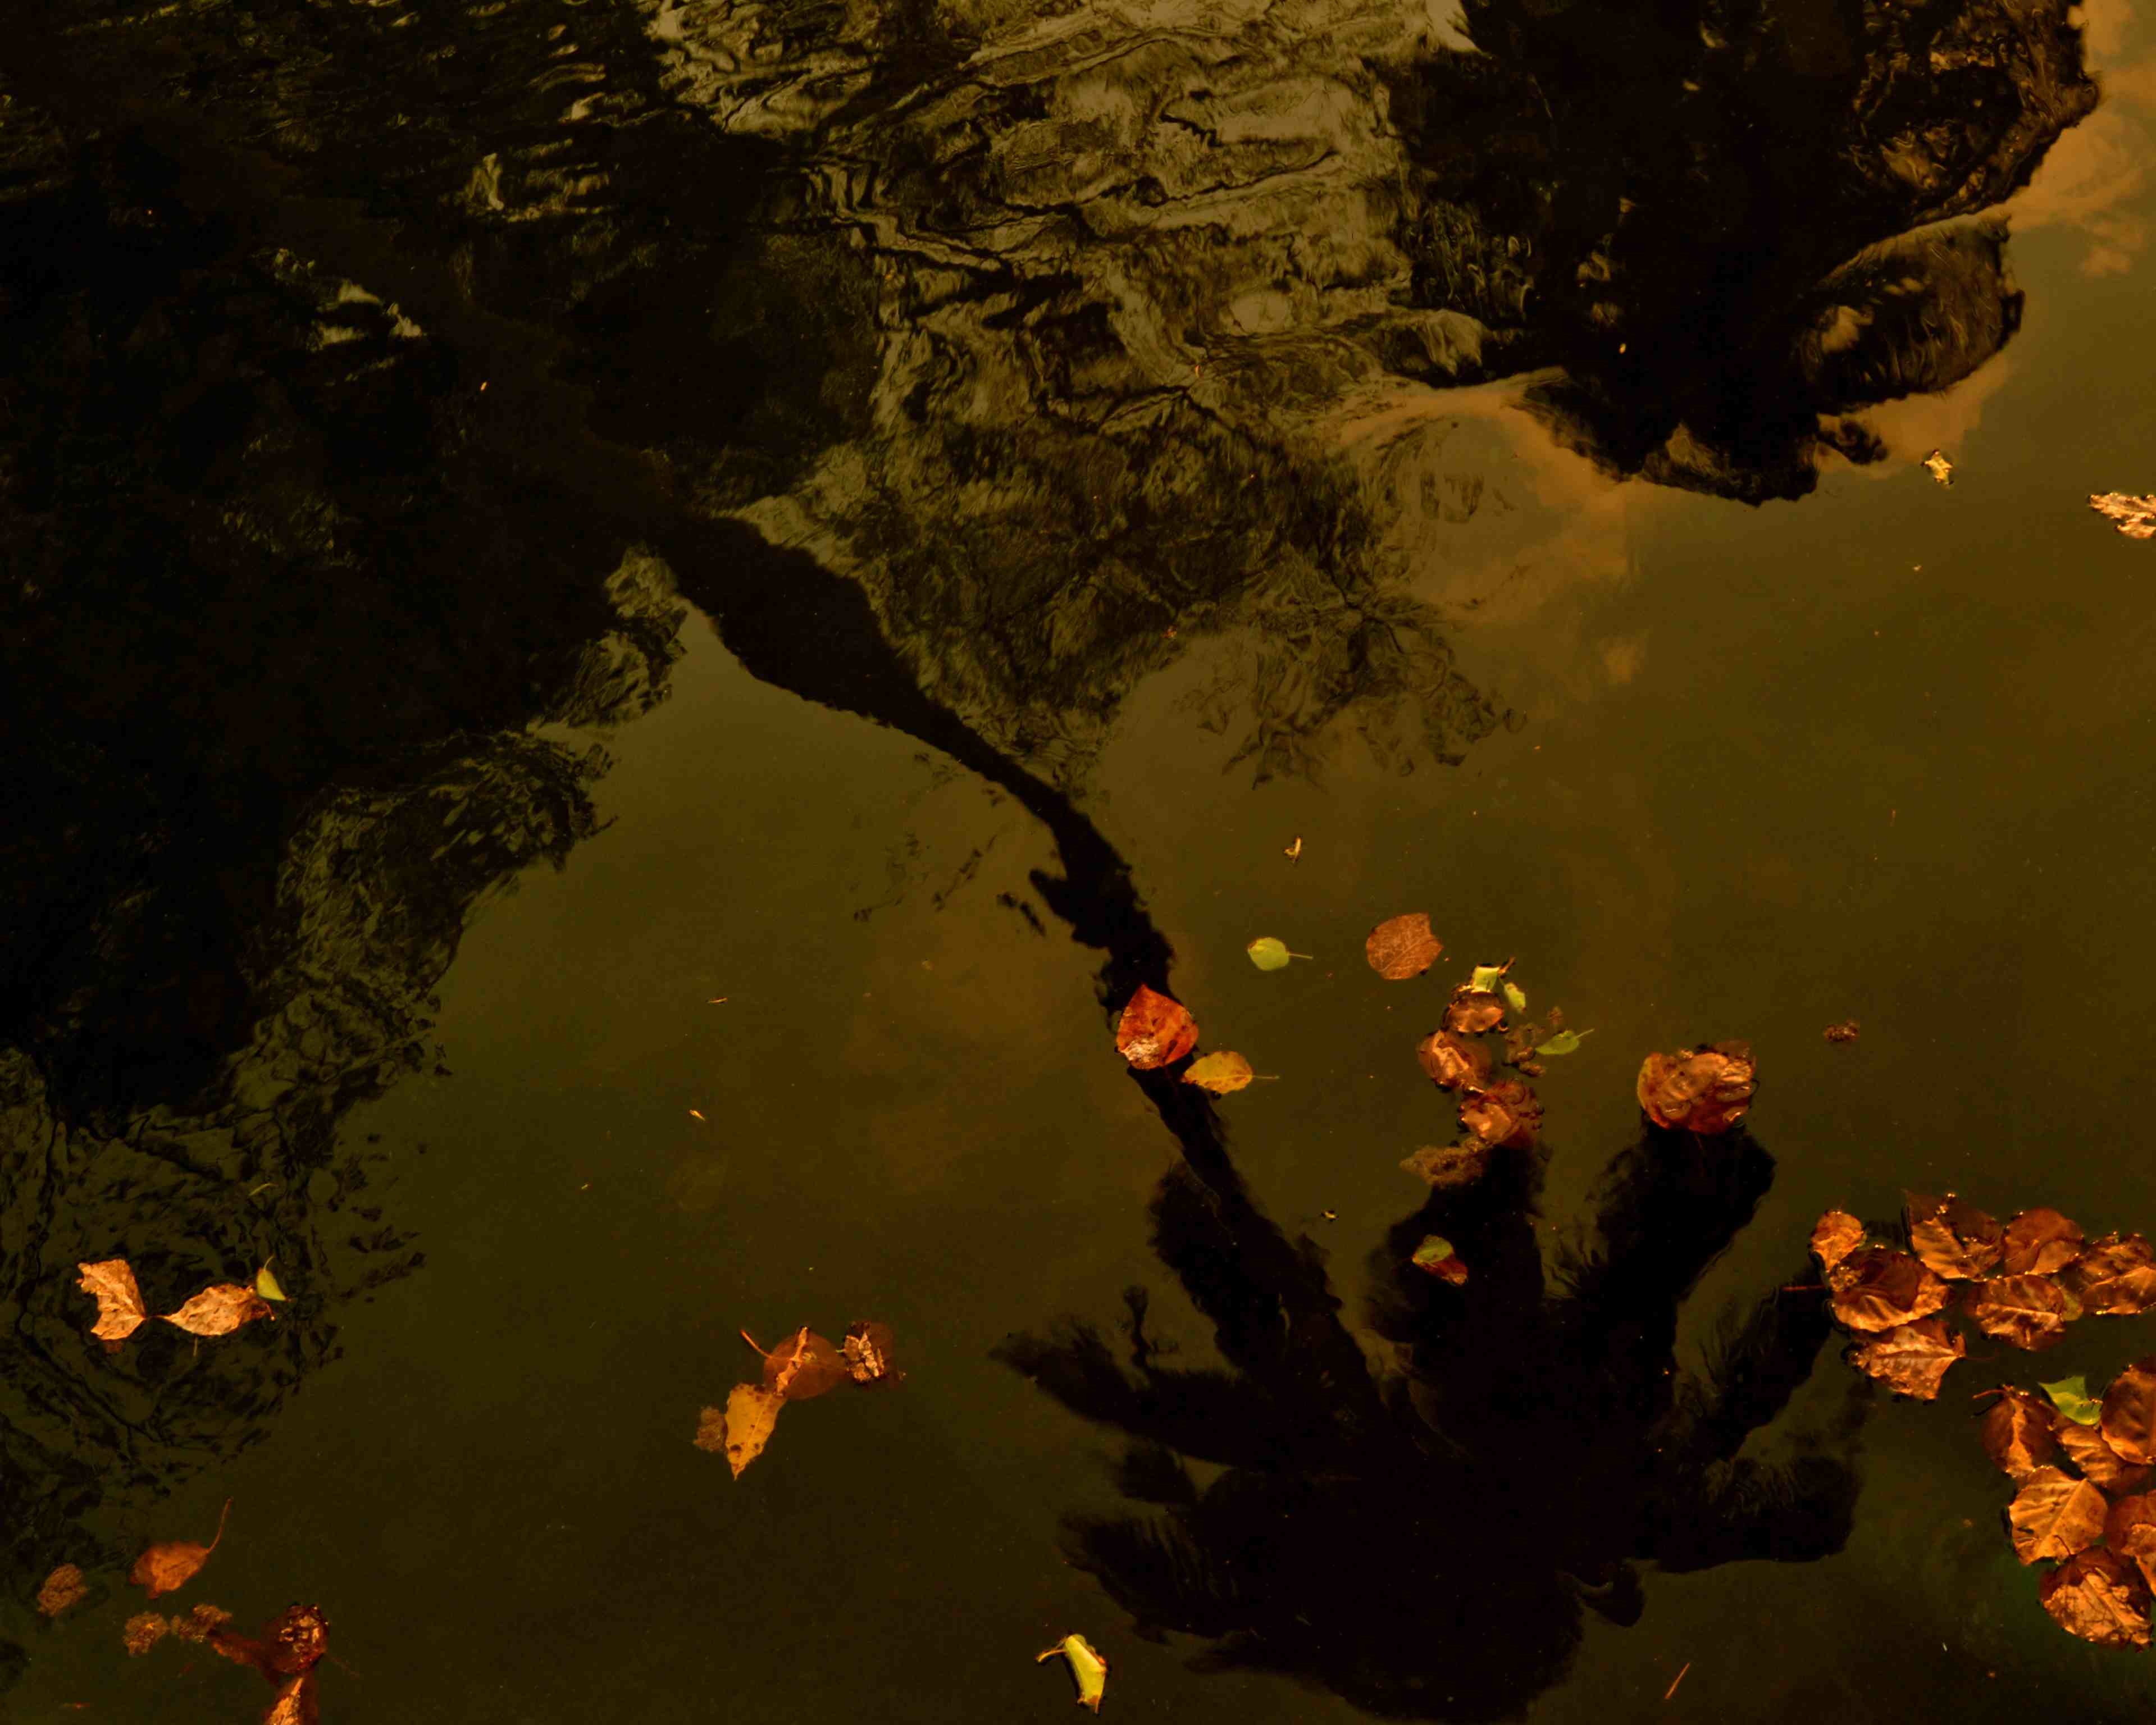
night, sunlight, leaf, flower, reflection, autumn, darkness, flora, screenshot, computer wallpaper